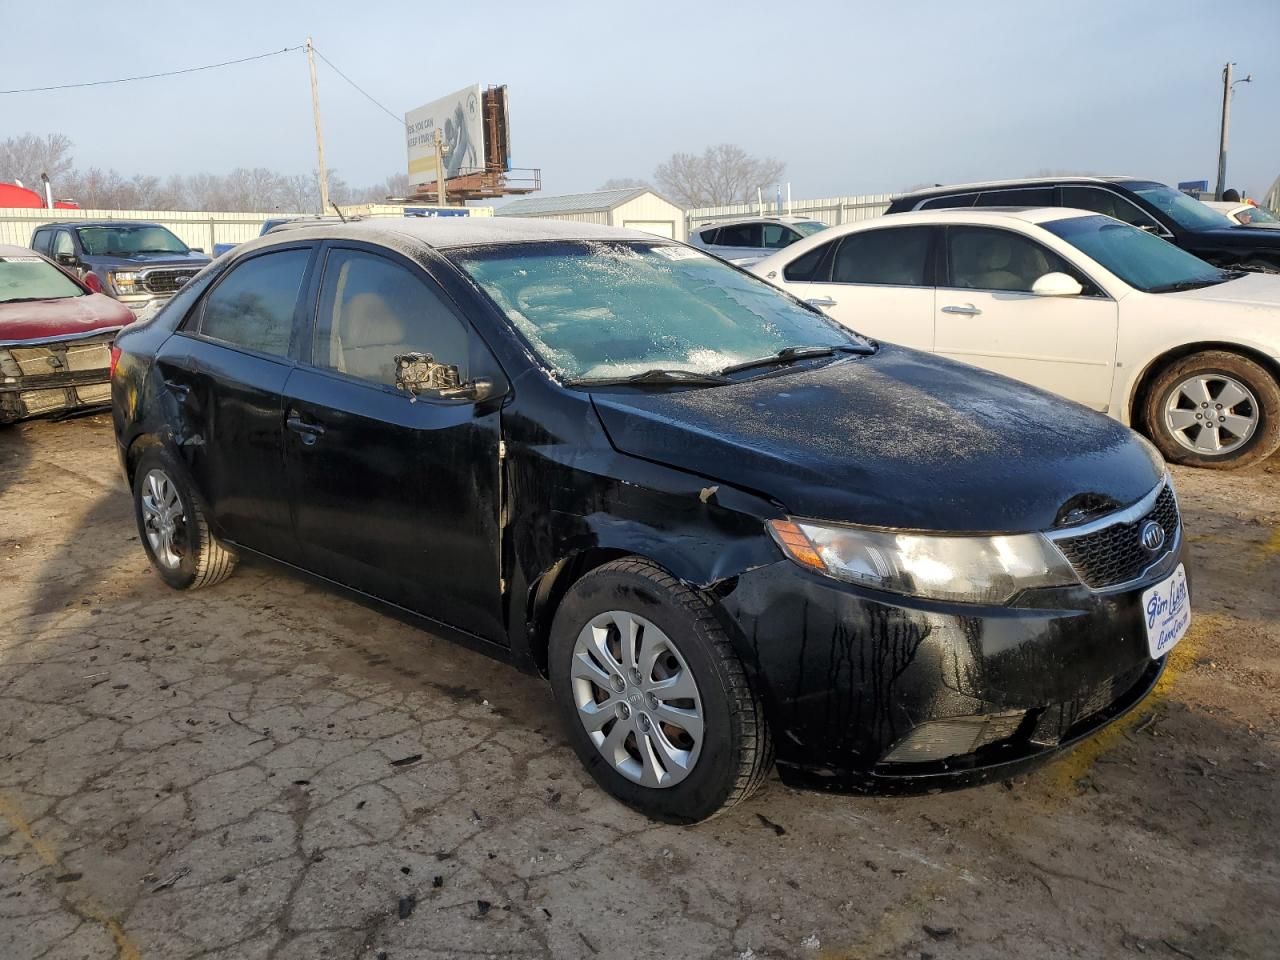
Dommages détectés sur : capot, aile avant droite, porte avant droite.
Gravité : mineur